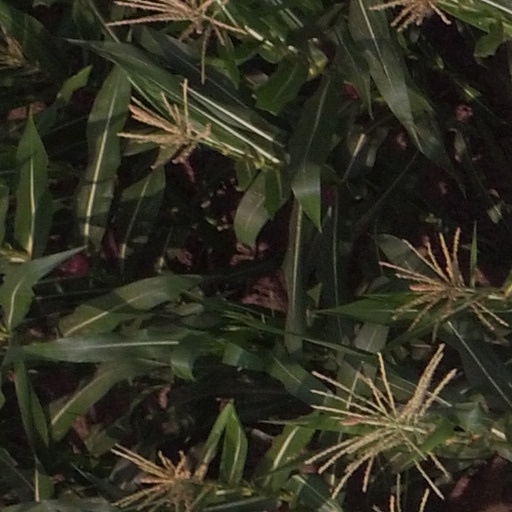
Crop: maize; corn